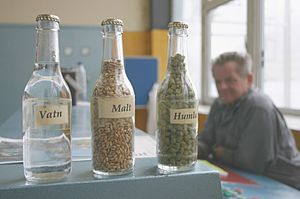
Øl / Brygning af øl / Mæskning
Vand, malt og humle
Øl er en alkoholisk drik, der fremstilles ved en bryggeproces, hvori der indgår malt, vand og gær. Der findes desuden en lang række andre ingredienser, der i større eller mindre omfang finder anvendelse i brygningen af visse øltyper. Almindeligvis vil der være tale om humle, men også for eksempel råfrugt, chokolade, lakrids, koriander, stjerneanis og forskellige sukkerprodukter, som kandis, moskovado og/eller honning anvendes. Malten fremstilles hovedsageligt af byg, men andre kornsorter, såsom hvede, anvendes også.